Joey O'Brien

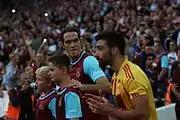
O'Brien walks out on the pitch before the game against Birkirkara in a Europa League.

Ahead of the 2015–16 season, O'Brien was expected to fight for his first team place under the new management of Slaven Bilić following the departure of Allardyce. After appearing five times in the Europa League matches for West Ham United campaign, he suffered a calf injury at the start of the season. After returning from injury in late-October, O'Brien made his first appearance on 30 January 2016, in the fourth round of the FA Cup, in a 0–0 against Liverpool. He then made another appearance in the fourth round of the FA Cup replay against Liverpool, which saw West Ham United win 2–1. Following a game with a win over Liverpool O'Brien once again suffered a hamstring injury that kept him out for weeks and even after making his return, he never made an appearance throughout the 2015–16 season.